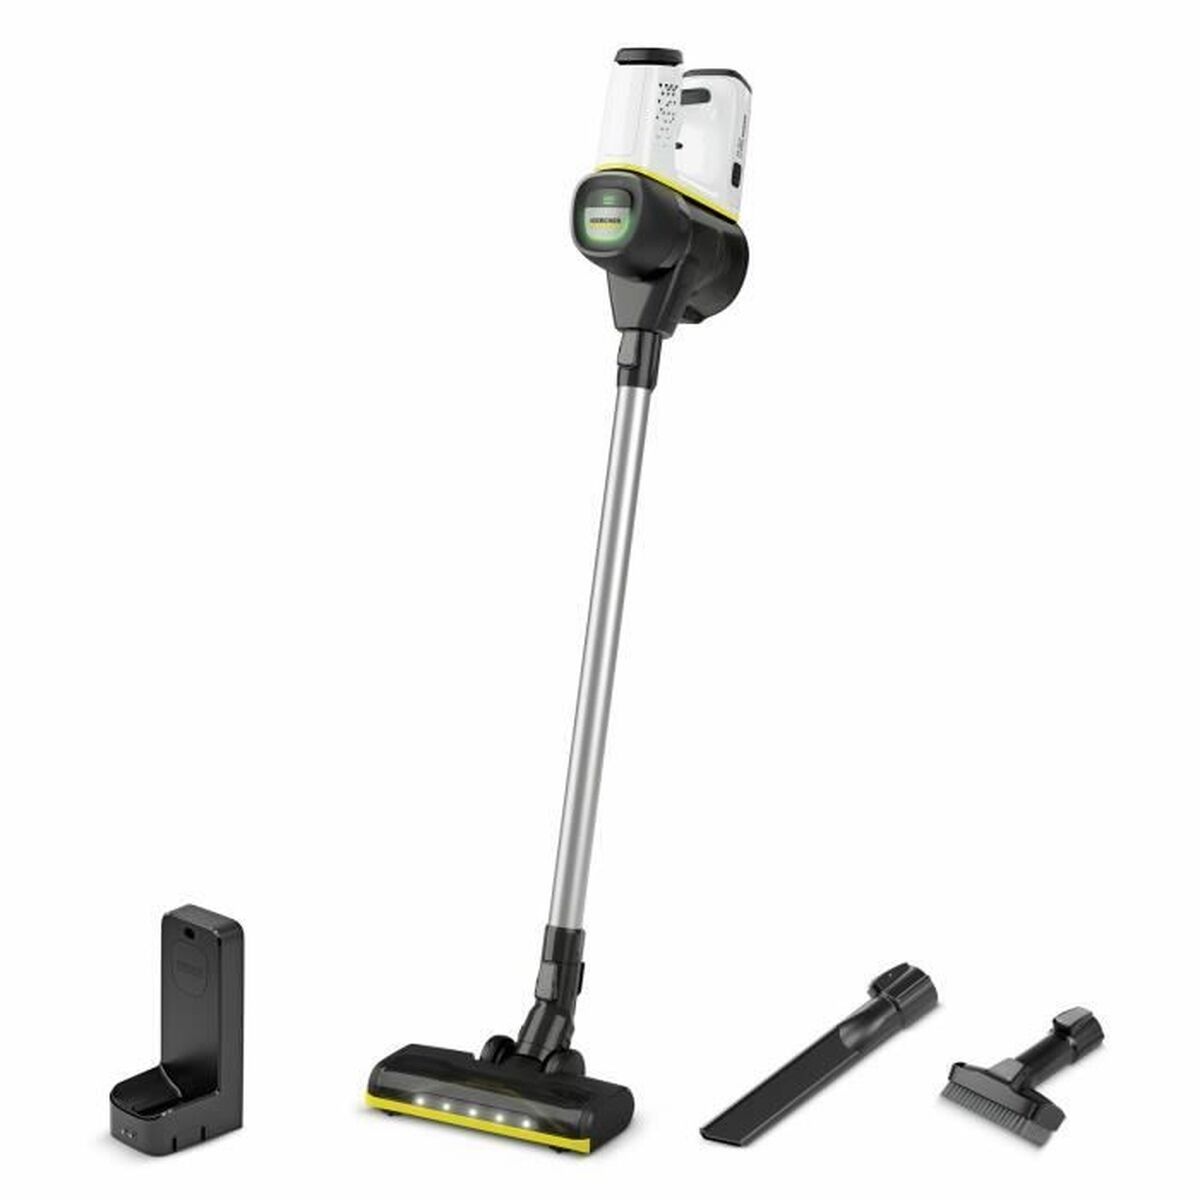
Aspirador Escova Kärcher 1.198-670.0 Amarelo Branco Preto Prateado 250 W 800 ml
Se procura eletrodomésticos para a sua casa e aos melhores preços, não perca Aspirador Escova Kärcher 1.198-670.0 Amarelo Branco Preto Prateado 250 W 800 ml a nossa vasta seleção de pequenos eletrodomésticos de qualidade! Cor: Amarelo Preto Branco Prateado Nível de ruído Lc IEC: 79 dB 78 dB Autonomia aprox.: 1 hora Características: Sem bolsa Bocal estreito Filtro HEPA Potência: 250 W Design: Retangular Capacidade: 800 ml Filtro: HEPA Tipo: Aspirador vassoura ciclónico Sem bolsa Seco Tecnologia: Aspirador Ciclónico Capacidade da bateria: 2,5 Ah Fonte de Alimentação: Bateria Bateria de lítio recarregável: 25,2 V Tipo de bateria: Integrada Litio Ion Forma: Retangular Voltagem: 18 V 100 - 240 V Tempo de carga aprox.: 3,5 horas Frequência de entrada AC: 50-60 Hz Inclui: Escova Carregador Funciona com pilhas: 1 Litio Ion, incluidas Unidades: 1 Unidade Velocidades: 3 velocidades Desde 38,87 / 100ml General Product Safety Regulations information: Alfred Kärcher SE & Co. KG Alfred-Kärcher-Str. 28-40, Winnenden, Germany, 71364 71364 - Winnenden +4971959030 info@karcher.com https://www.kaercher.com
Brand: Kärcher
Category: Home & Garden > Household Appliances > Vacuums > Upright Vacuums